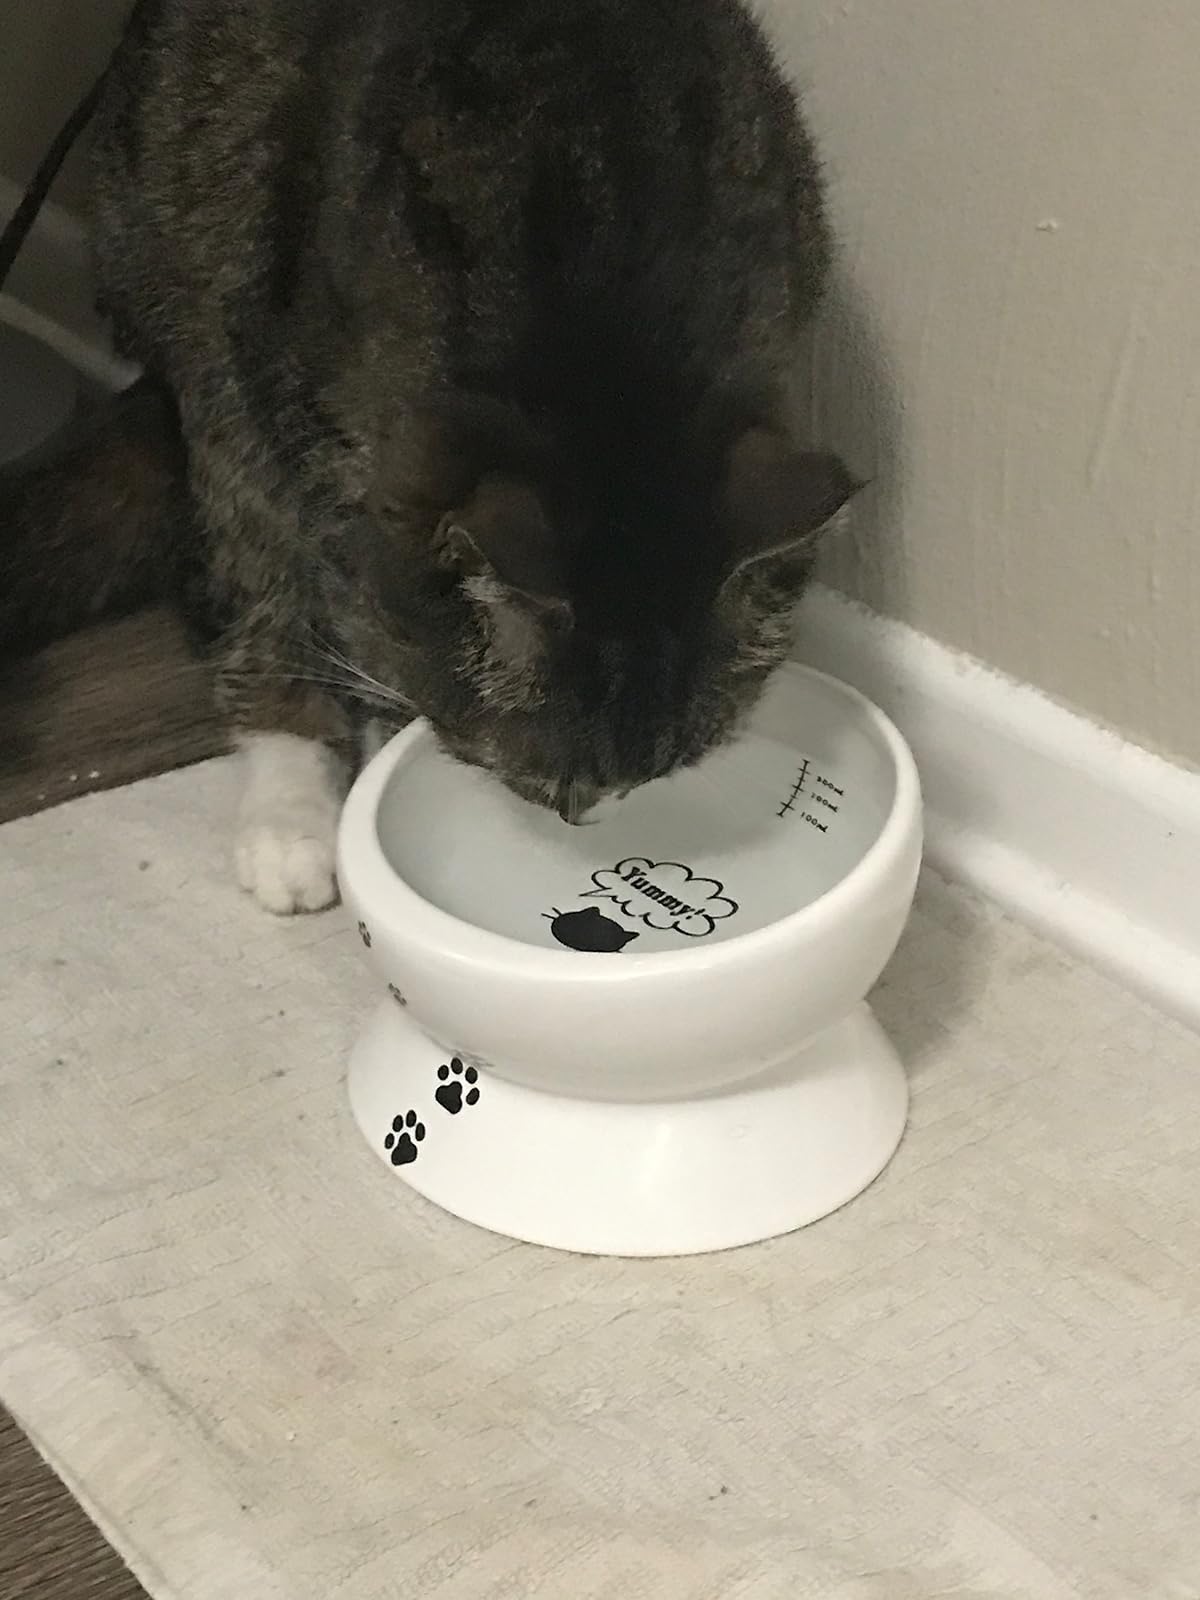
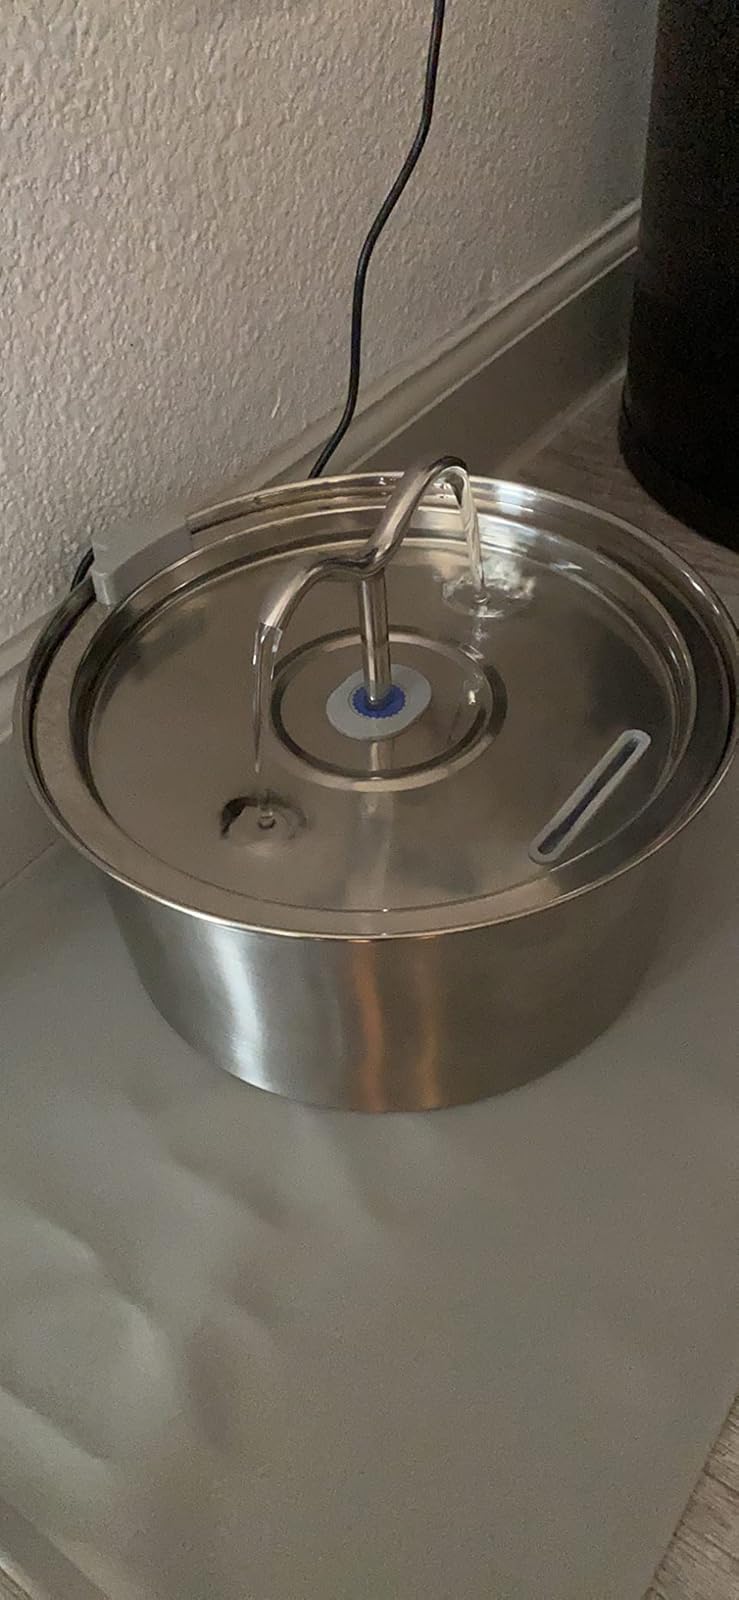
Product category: items_bowl
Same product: no